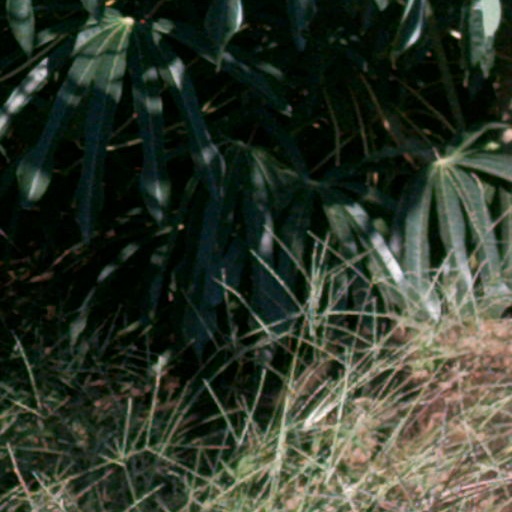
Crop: cassava